Albert Bryant Jr.

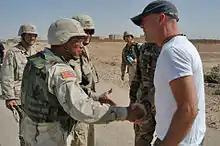
Bryant meeting actor Bruce Willis in Tikrit, Iraq, in September 2003

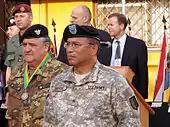
Bryant during his installation ceremony as Kosovo Force chief of staff in Pristina, Kosovo in June 2006

Bryant was commissioned as a Second Lieutenant, Armor Branch, from the U.S. Military Academy in 1974. After graduation, he attended the Armor Officer Basic Course and then assigned to 3d Squadron, 2d Armored Cavalry Regiment, Amberg, Germany as platoon leader and troop executive officer. Following the Armor Officer's Advanced Course, he was assigned to the 2nd Battalion, 67th Armor, 2nd Armored Division, Fort Hood, Texas, as S3 (Air) and then as Commander, Company A.